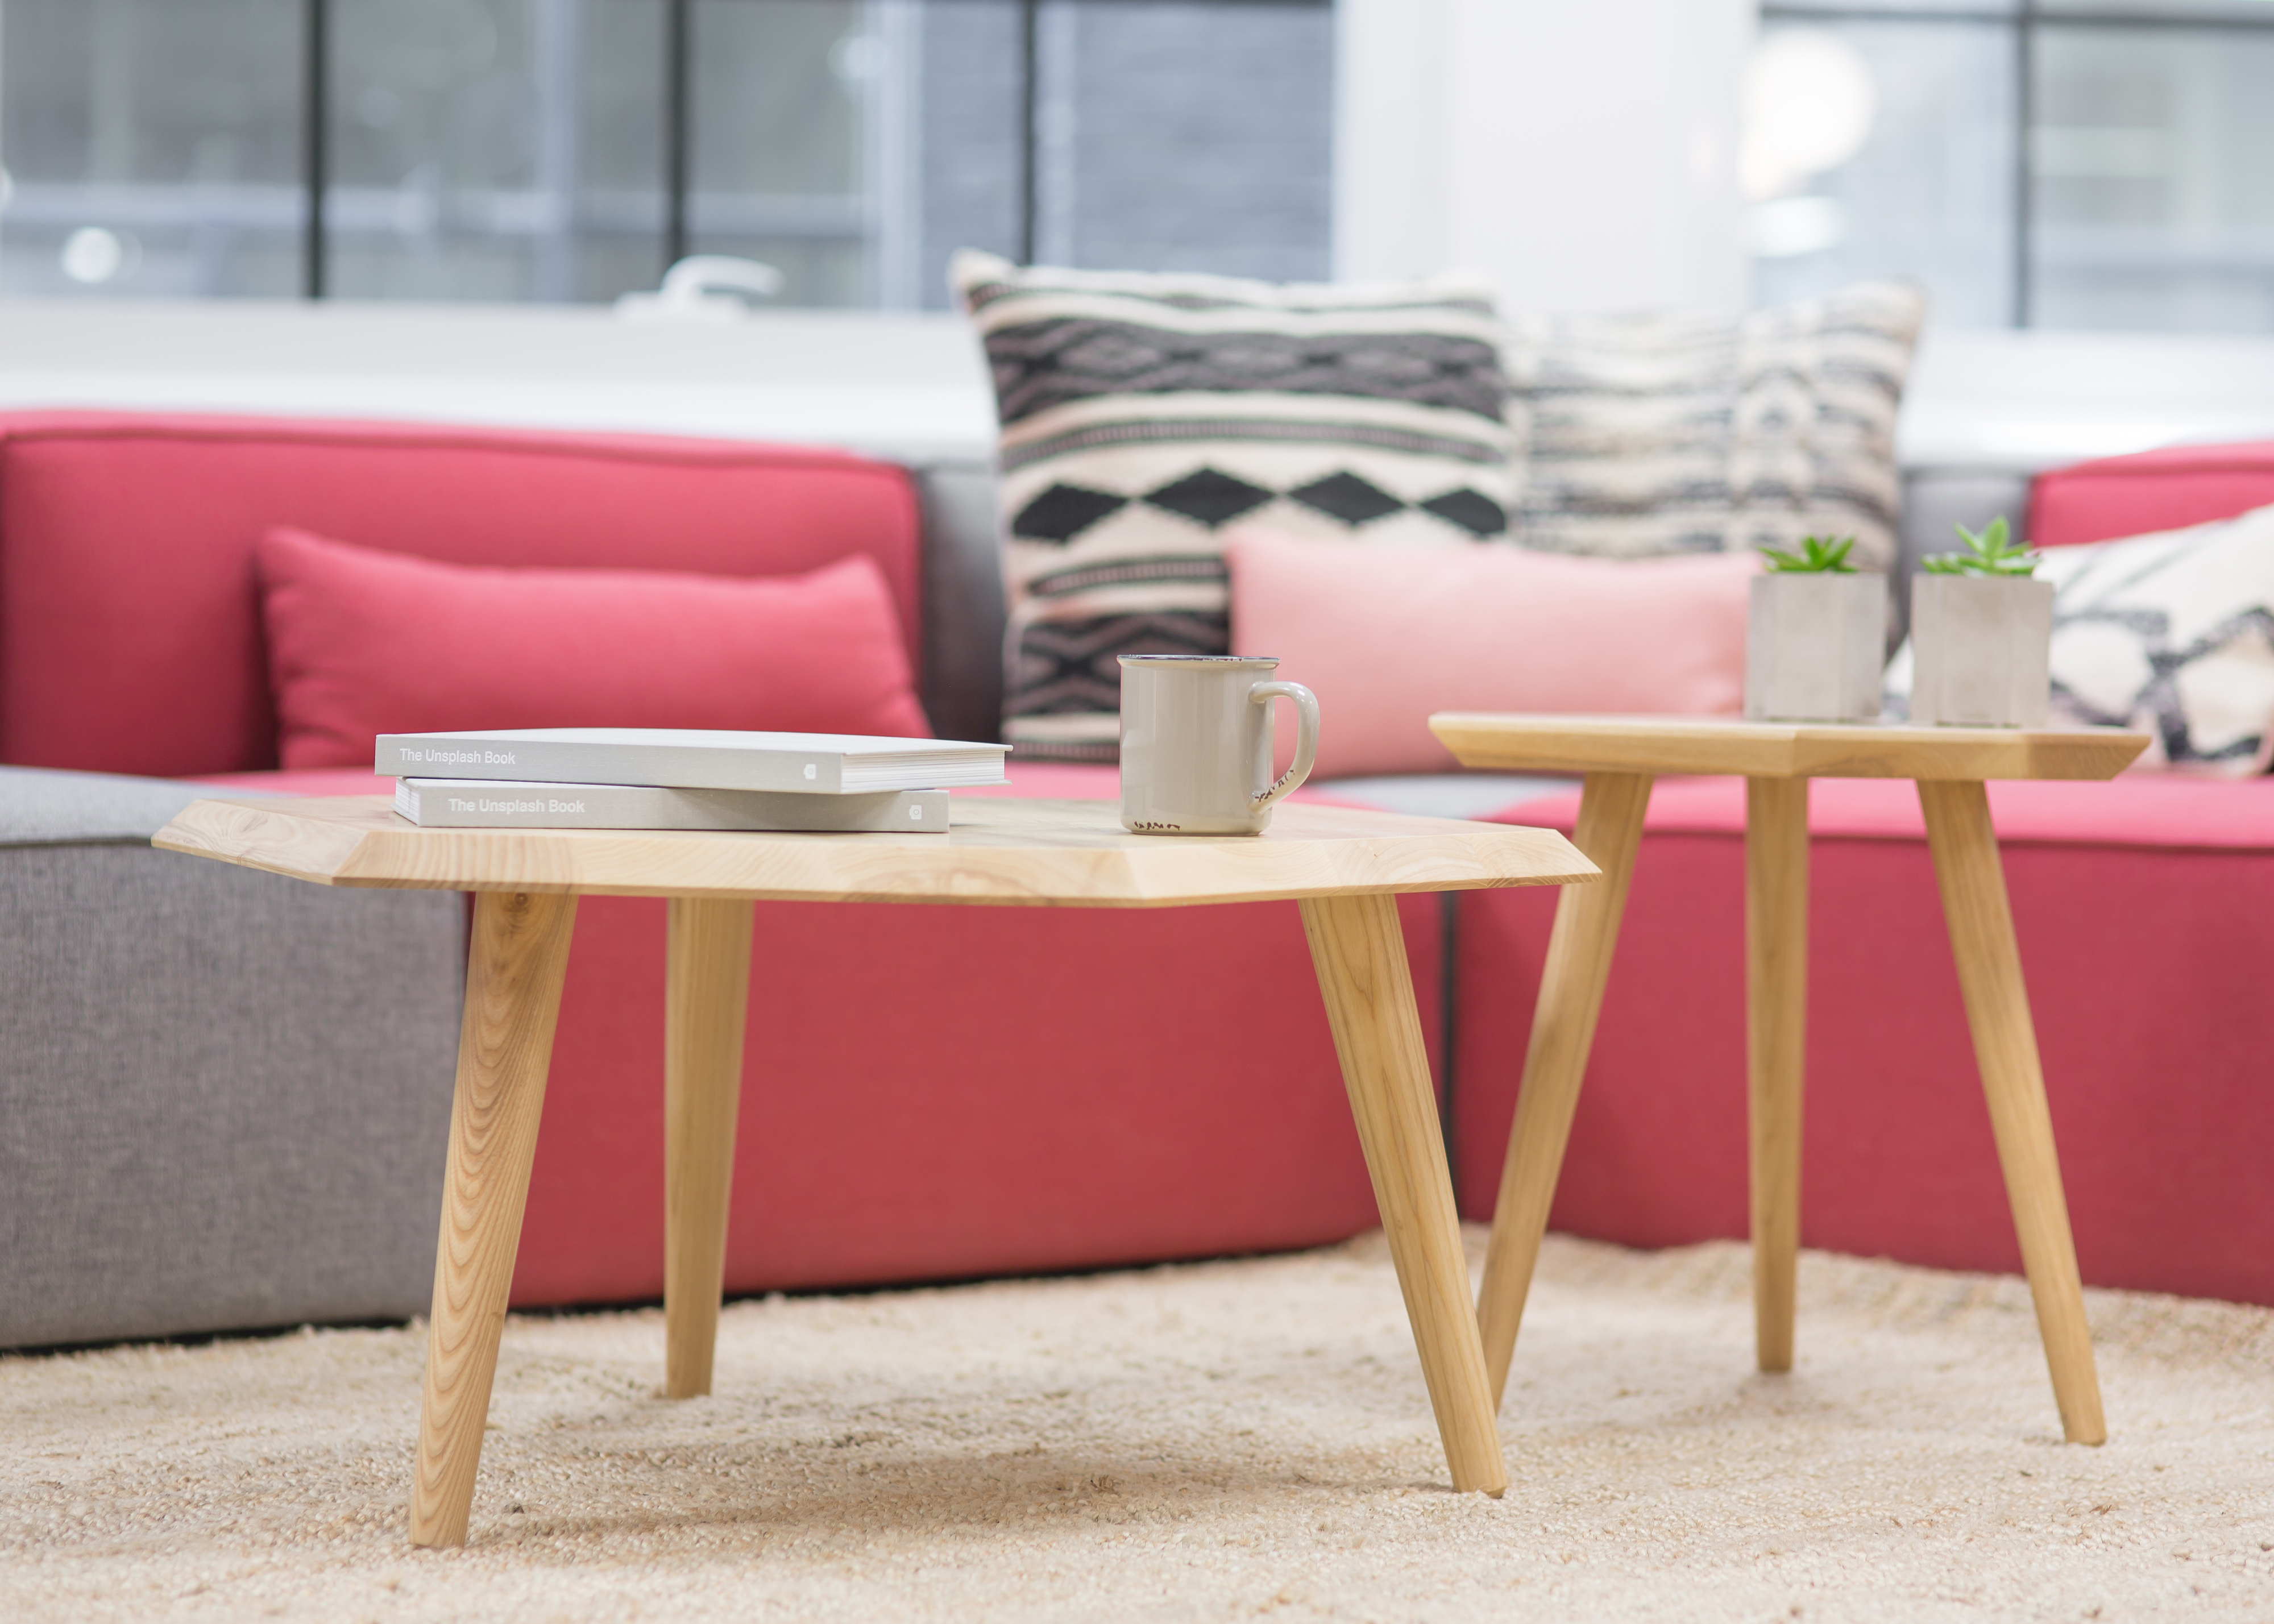
table, wood, chair, floor, cup, living room, furniture, room, mug, sofa, couch, coffee table, lounge, interior design, design, books, carpet, flower pots, throw pillows